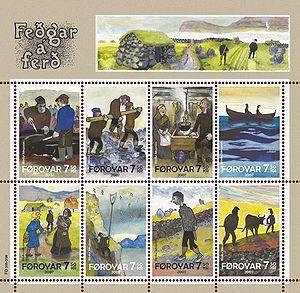
Heðin Brú, pseudonyme de Hans Jacob Jacobsen est un écrivain et traducteur féroïen né à Skálavík le 17 août 1901 et mort à Tórshavn le 18 mai 1987. Il est considéré comme l'un des plus importants romanciers en langue féroïenne.